Jack de Sequeira

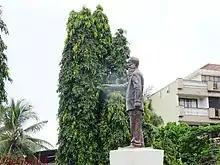
Statue at Dona Paula, 2016

De Sequeira was the leader of a group known as Goyncho Pokx, which later merged with other groups to from the United Goans Party (UGP or UG Party). He represented Santa Cruz assembly constituency three times. He lost in the fourth attempt in 1979 and did not contest elections again.